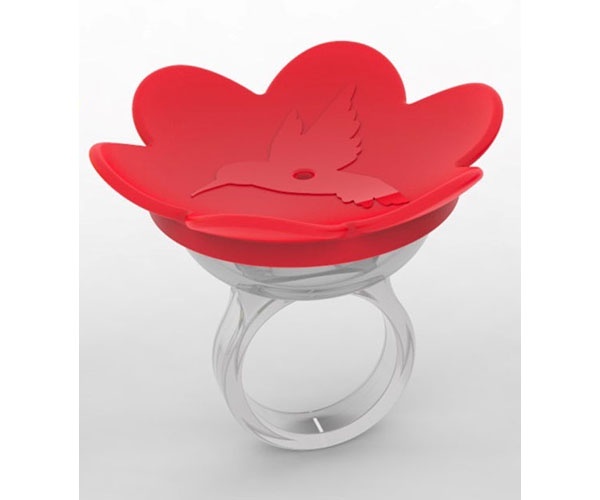
Hummer Ring
Feed Hummingbirds right out of your hand! Use with any nectar. Great for children and seniors. Holds 0.3oz/10 milliliters of nectar and is top rack dishwasher safe. Place the ring with nectar in a plant pot initially. Once birds become acclimated to the feeder you can use as a ring. Stand still and extend your arm to invite these wonderful birds to land and drink the nectar. Cap lifts of base for easy cleaning. Made in the USA. Use with Hummingbird Nectar Bird Species: Hummingbird
Brand: Gift Essentials
Category: Home & Garden > Decor > Bird & Wildlife Feeder Accessories